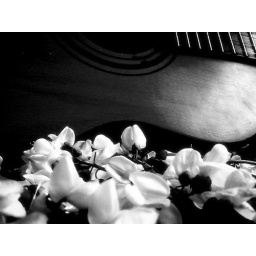
guitar in acacia flowers black